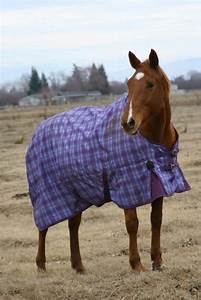
Label: cavallo